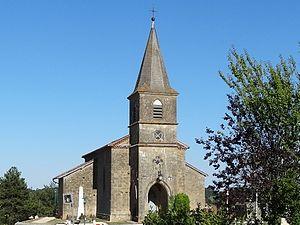
L'église de Manent-Montané
Manent-Montané est une commune française située dans le département du Gers en région Occitanie.
La liste des églises du Gers recense de manière exhaustive les églises situées dans le département français du Gers.